Jesse Eisenberg

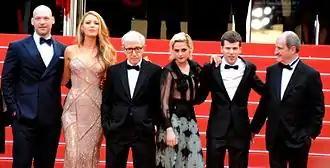
Eisenberg with the cast of Café Society at the 2016 Cannes Film Festival

Eisenberg then reunited with Woody Allen and Kristen Stewart (for the third time) in "Café Society." The film held its world premiere at the Cannes Film Festival on May 11, 2016. Eisenberg next reprised his role as street magician J. Daniel "Danny" Atlas in "Now You See Me 2", which was released on June 10, 2016, previewed June 9, to mixed reviews. The film was shot primarily in London and Macau. It grossed over worldwide, and Lionsgate CEO Jon Feltheimer announced that they had "already begun early planning" for "Now You See Me 3." On June 2, 2016, Eisenberg's play "The Spoils" began a run at London's Trafalgar Studios in the West End, with Scott Elliott returning to direct. Eisenberg again played the lead role, along with Nayyar and Sriram, while Zegen and Darke's characters were replaced by Alfie Allen and Katie Brayben respectively. In May 2016, Eisenberg teased that he would reprise his role of Lex Luthor in the "Justice League" film (2017). An official press kit, released by Warner Bros. on December 22, 2016, confirmed the return. He appeared as Luthor in the post-credits scene alongside Joe Manganiello as Slade Wilson/Deathstroke. Eisenberg joined Riley Stearns's dark comedy "The Art of Self-Defense" alongside Imogen Poots and Alessandro Nivola. Principal photography began in Louisville, Kentucky, on September 11, 2017 and the film had its world premiere in 2019.